Chur Rhine Valley

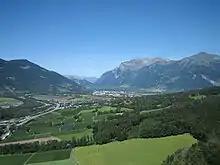
The Bündner Herrschaft in the north of the Chur Rhine Valley

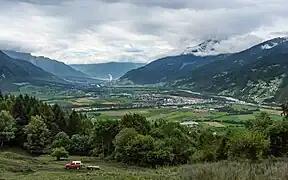
View of Chur Rhine Valley from a hayfield in Malans

The Chur Rhine Valley (also commonly known as the "Bündner Rheintal") is that part of Nordbünden through which the Rhine flows from the confluence of Anterior and Posterior Rhine near Reichenau to the cantonal border near Maienfeld and Fläsch. The plain of Bonaduz and Rhäzüns also belongs to the Chur Rhine Valley and forms its southern end. The valley is part of the Alpine Rhine natural landscape.